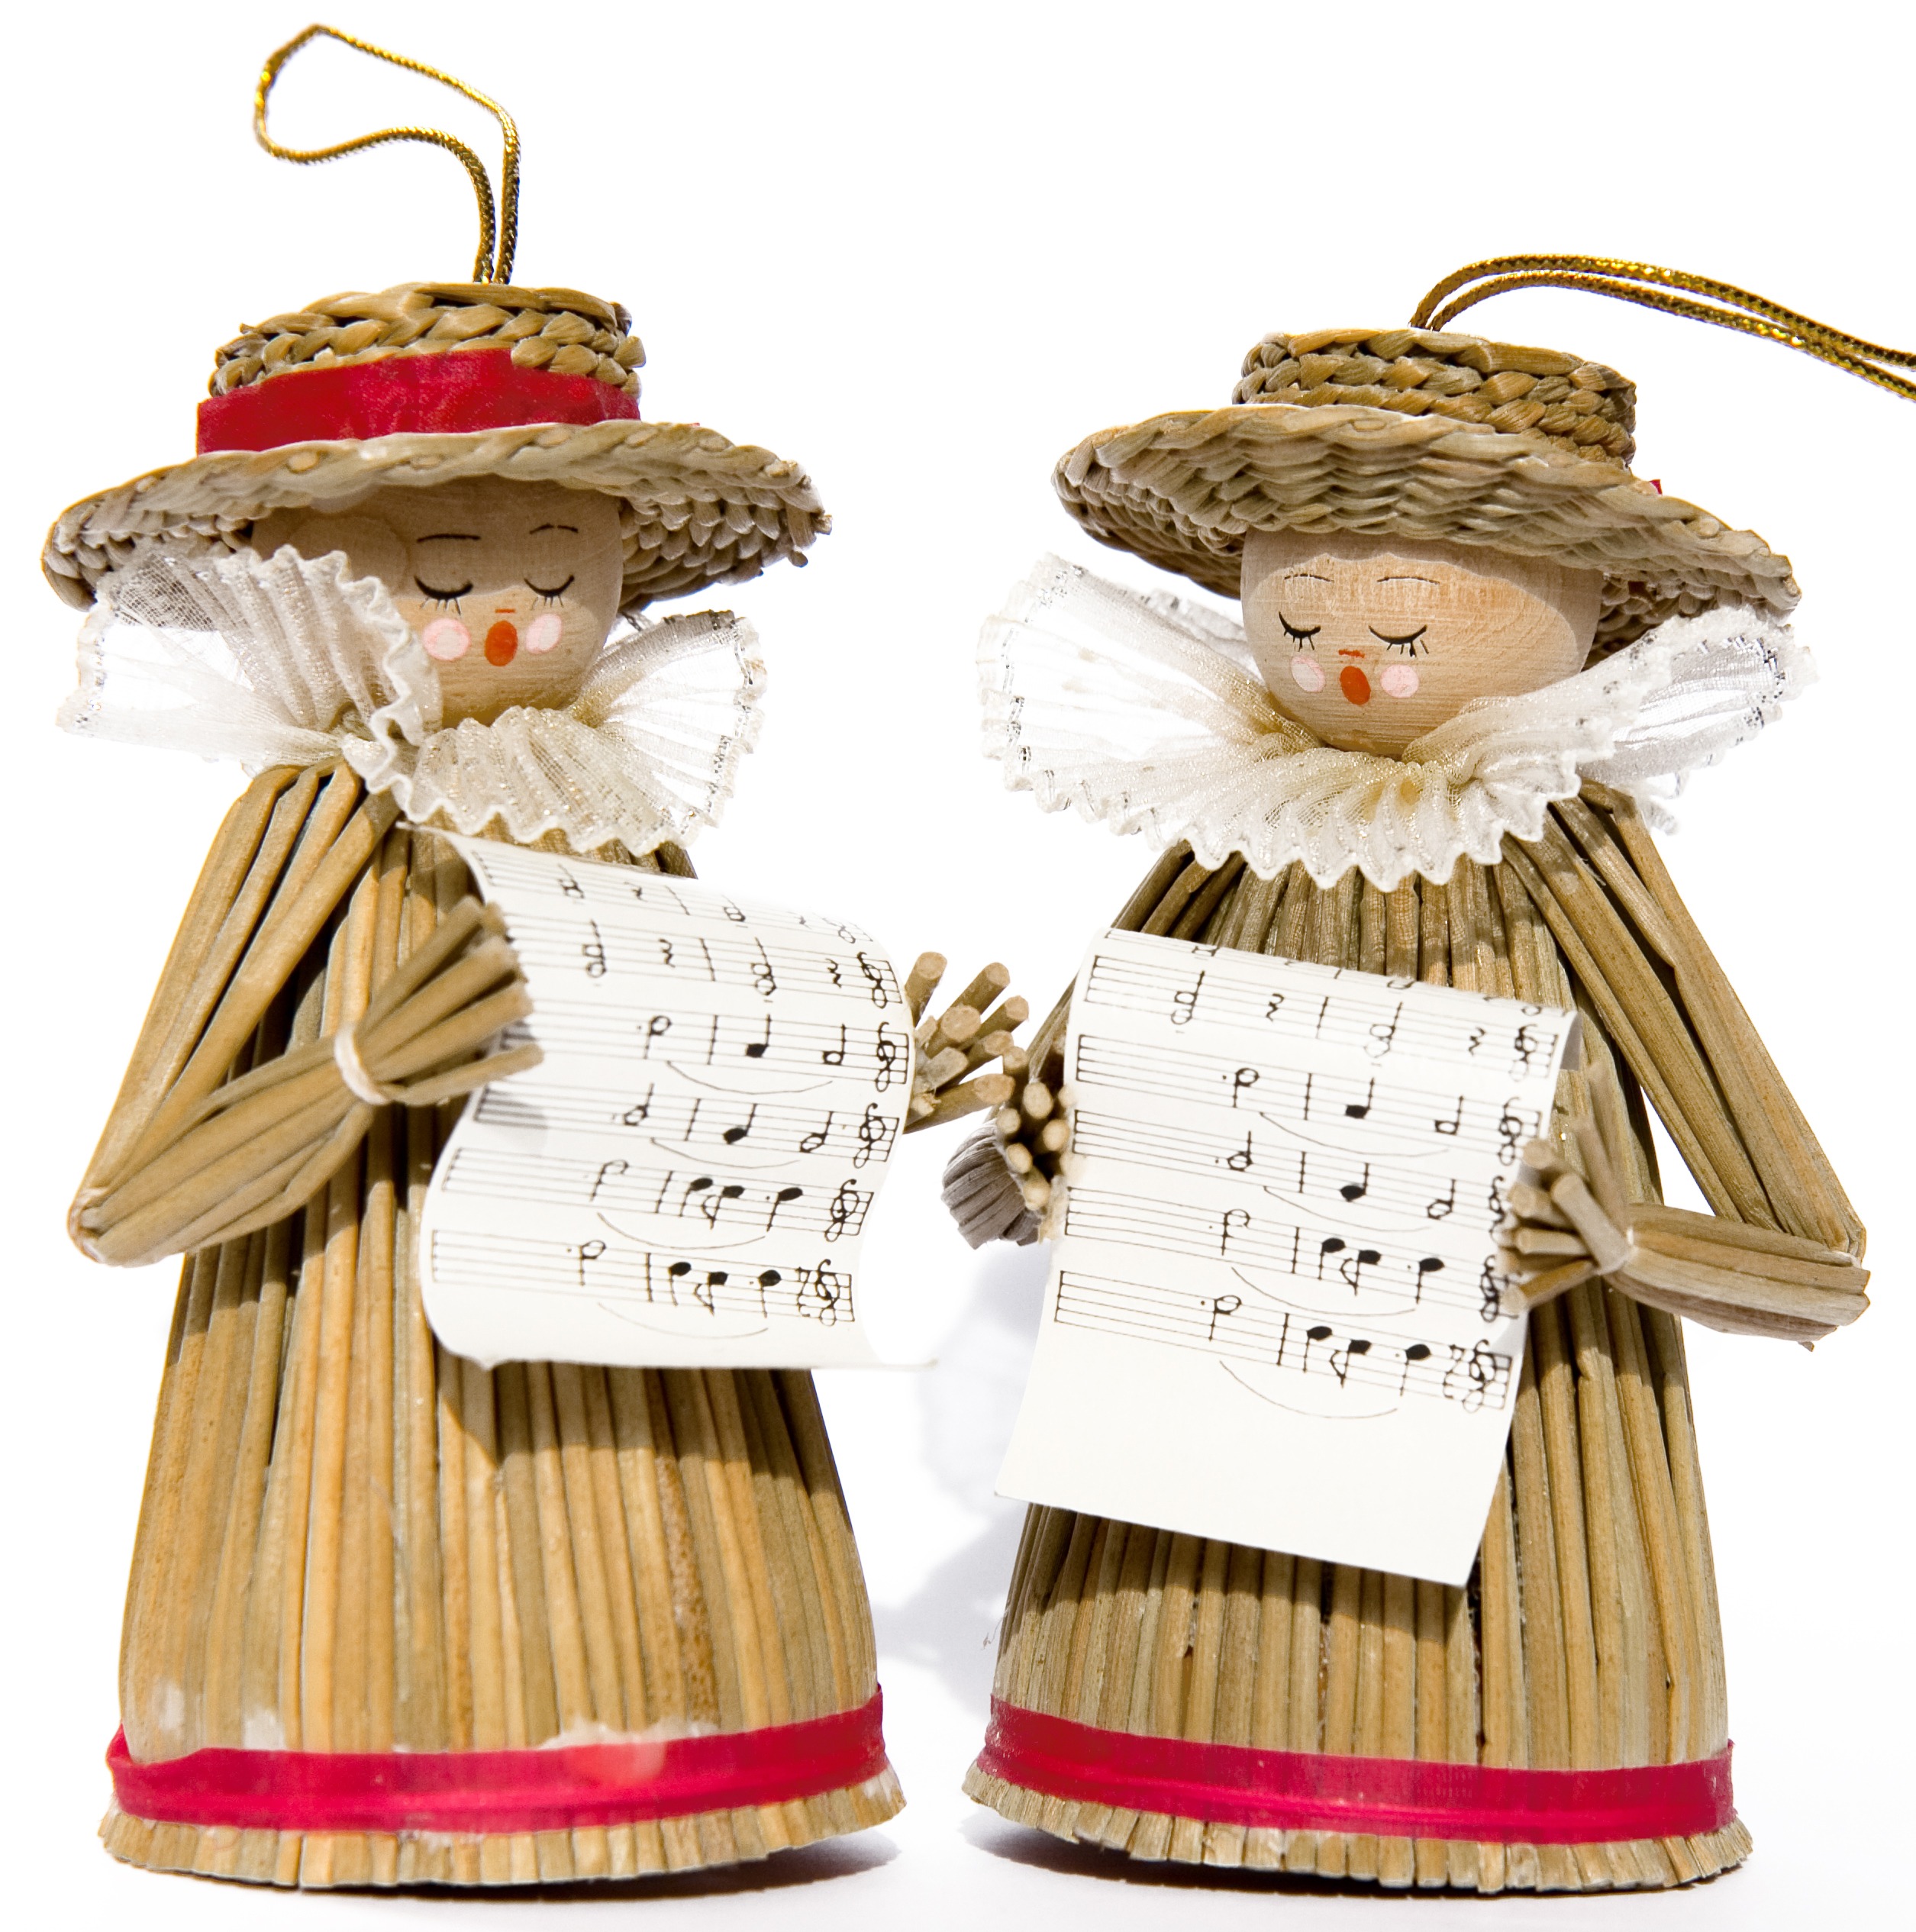
music, white, isolated, photo, decoration, christmas, toy, christmas decoration, background, women, straw, singing, image, singers, ladies, xmas, hats, carol singers